David Carnegie (RAF officer)

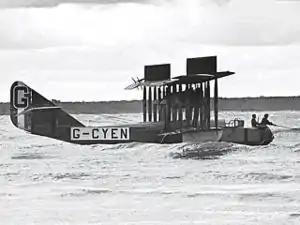
Felixstowe F.3 flying boat as used for North Sea anti-submarine patrol

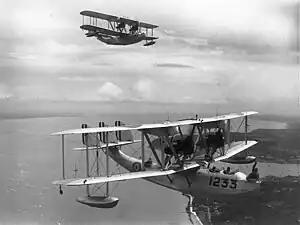
Supermarine Southampton flying boats as used by Far East Flight

Air Vice Marshal David Vaughan Carnegie, (7 February 1897 – 3 August 1964) was a senior Royal Air Force commander during the Second World War and the post-war decade.